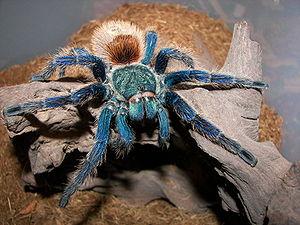
Chromatopelma cyaneopubescens
Chromatopelma cyaneopubescens ou GreenBottle Blue, est l'unique représentant du genre Chromatopelma. C'est une espèce d'araignées mygalomorphes de la famille des Theraphosidae.